W.T. Sampson Elementary/High School

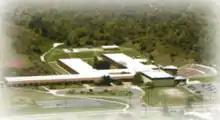
Former Sampson Elementary School

W.T. Sampson Elementary/High School is a K-12 school in Guantanamo Bay Naval Base, Cuba. In 2010 the school had 212 students in two campuses that are apart. As of 2021, all students (K-12) are on the newly constructed campus.